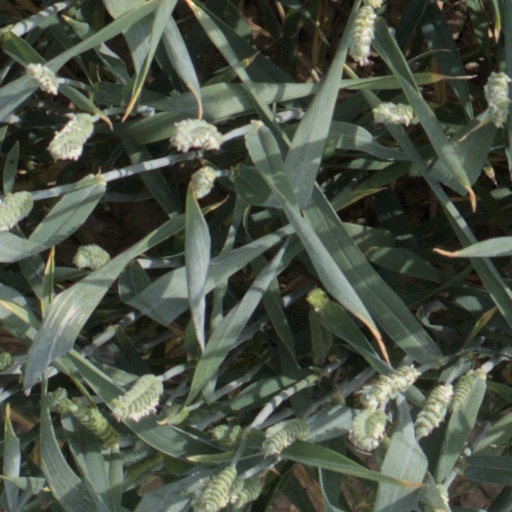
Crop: wheat